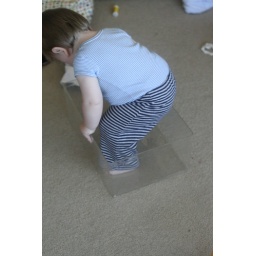
boo boo modeling the pants i made for him while standing in a clear storage box.